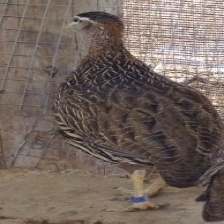
Species: BLACK FRANCOLIN
Scientific name: FRANCOLINUS FRANCOLINUS
ImageNet parent category: partridge